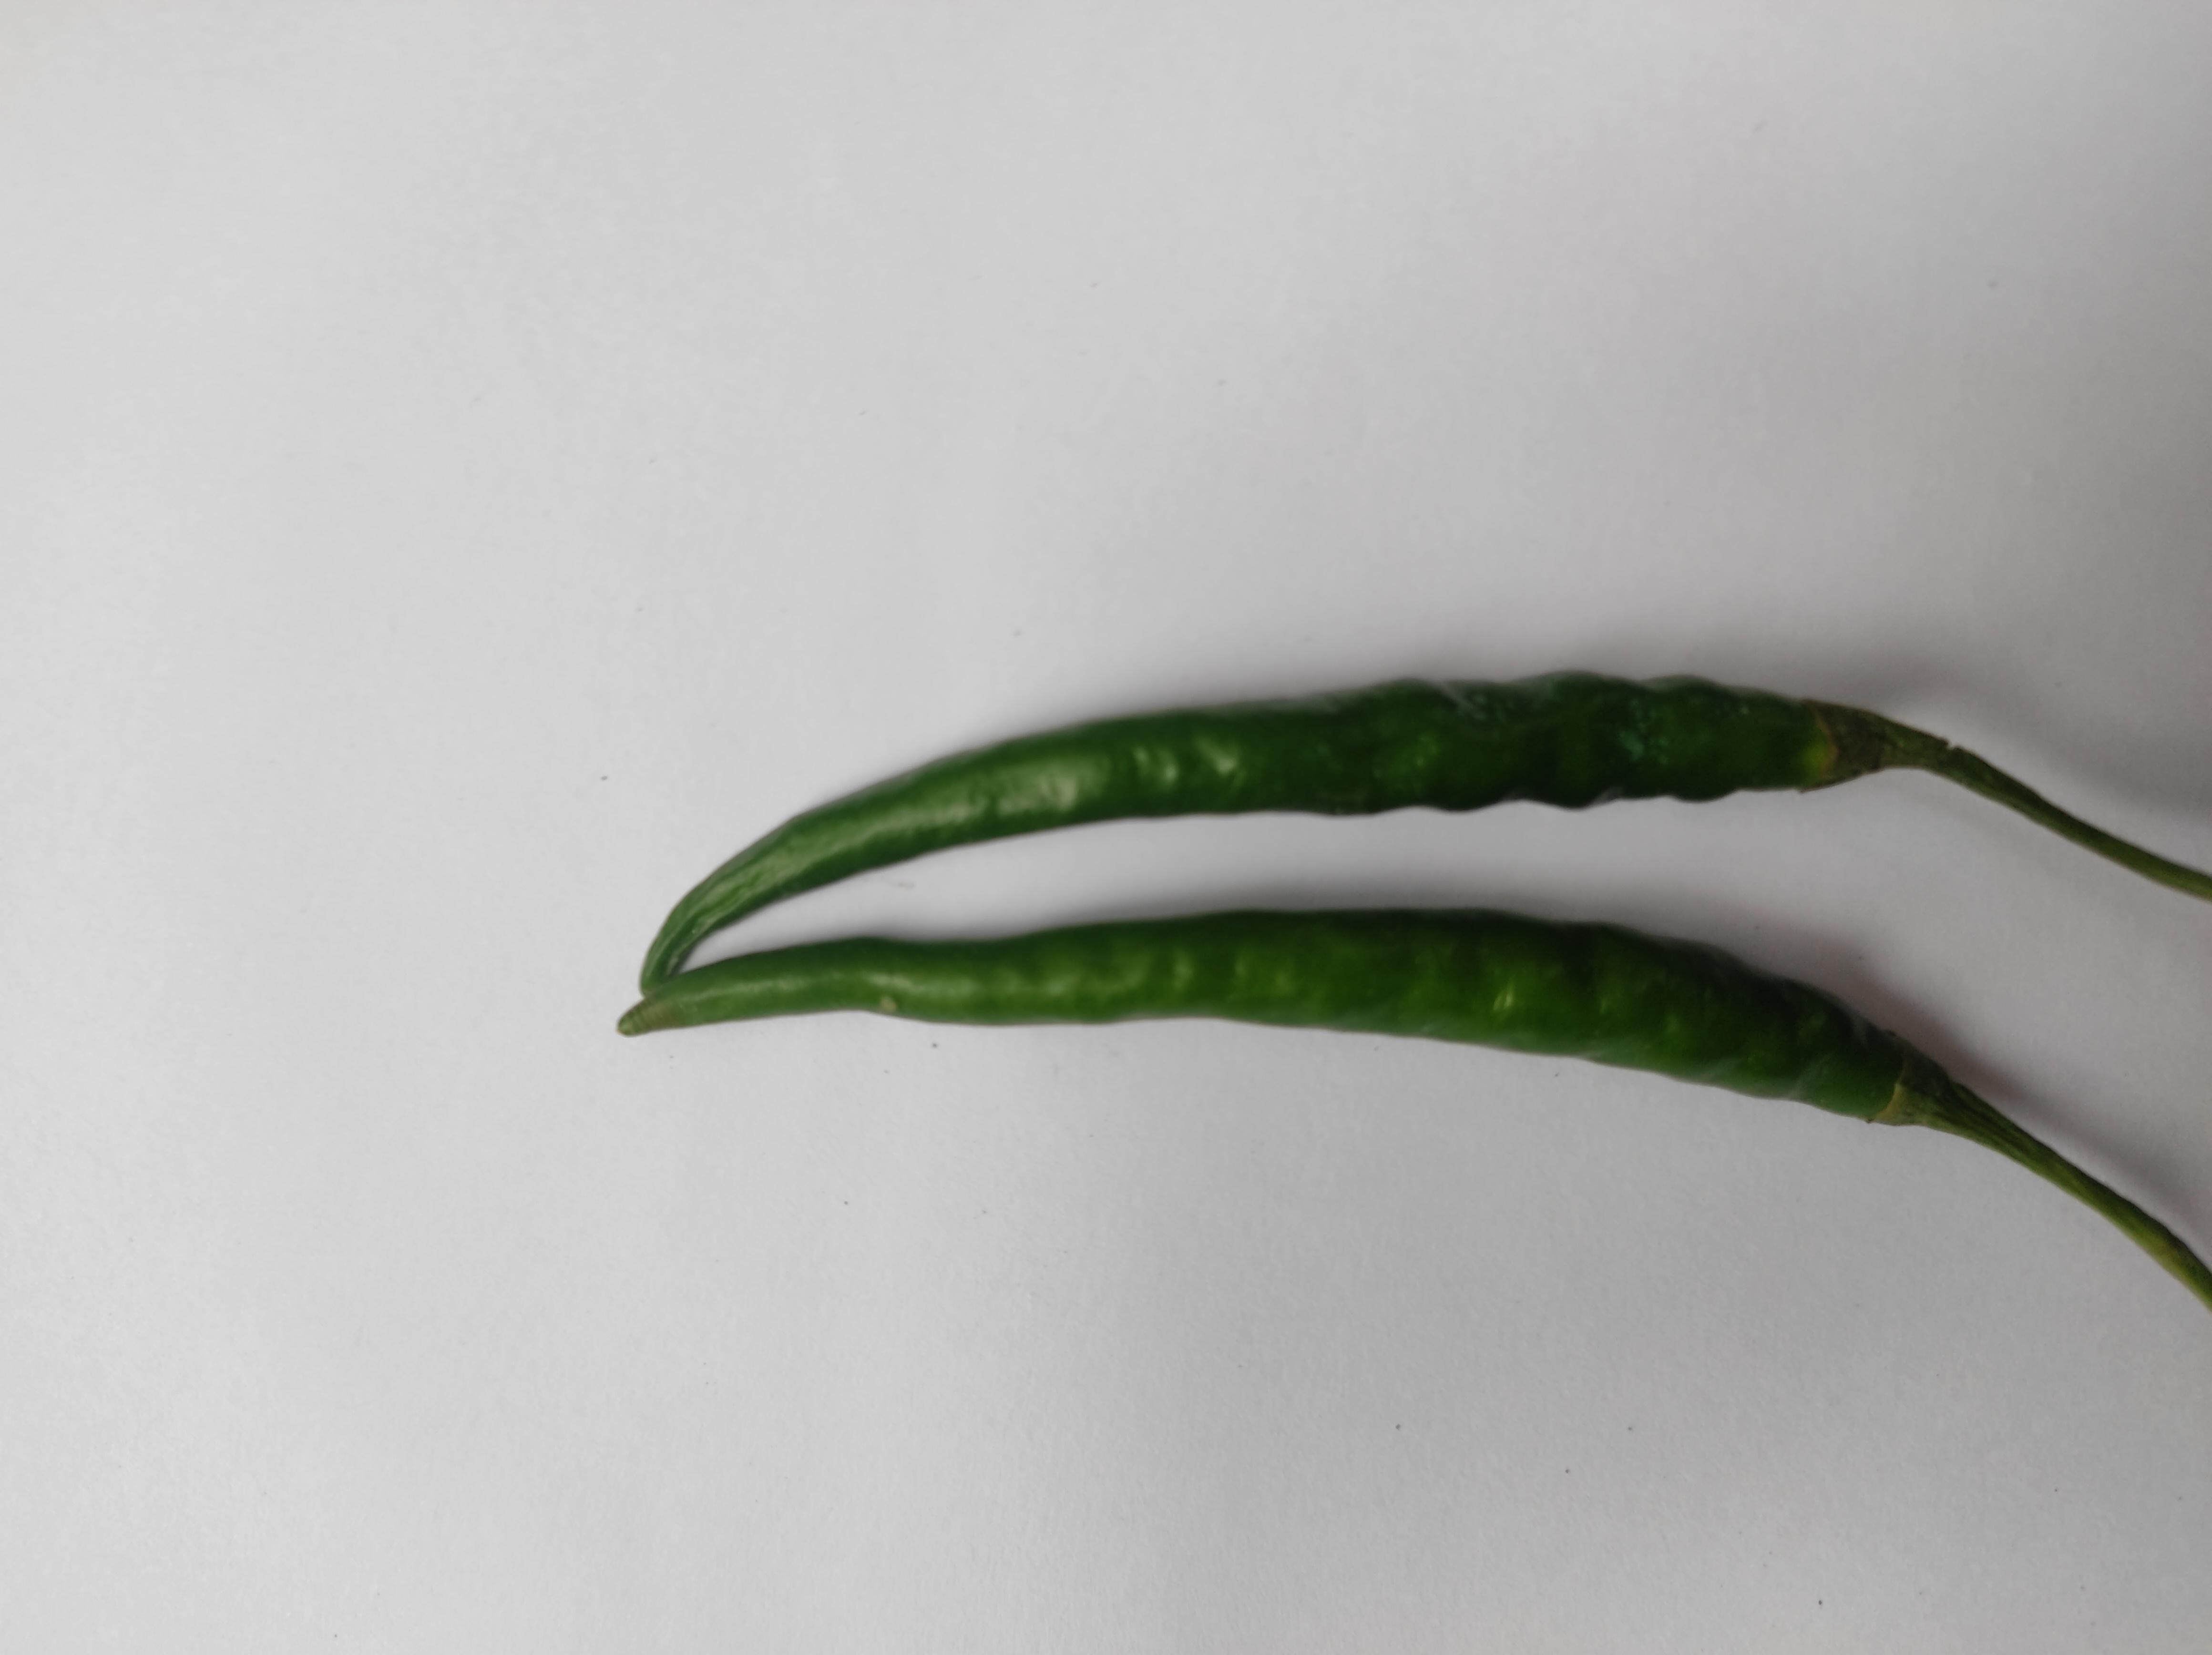
Label: Green Chili